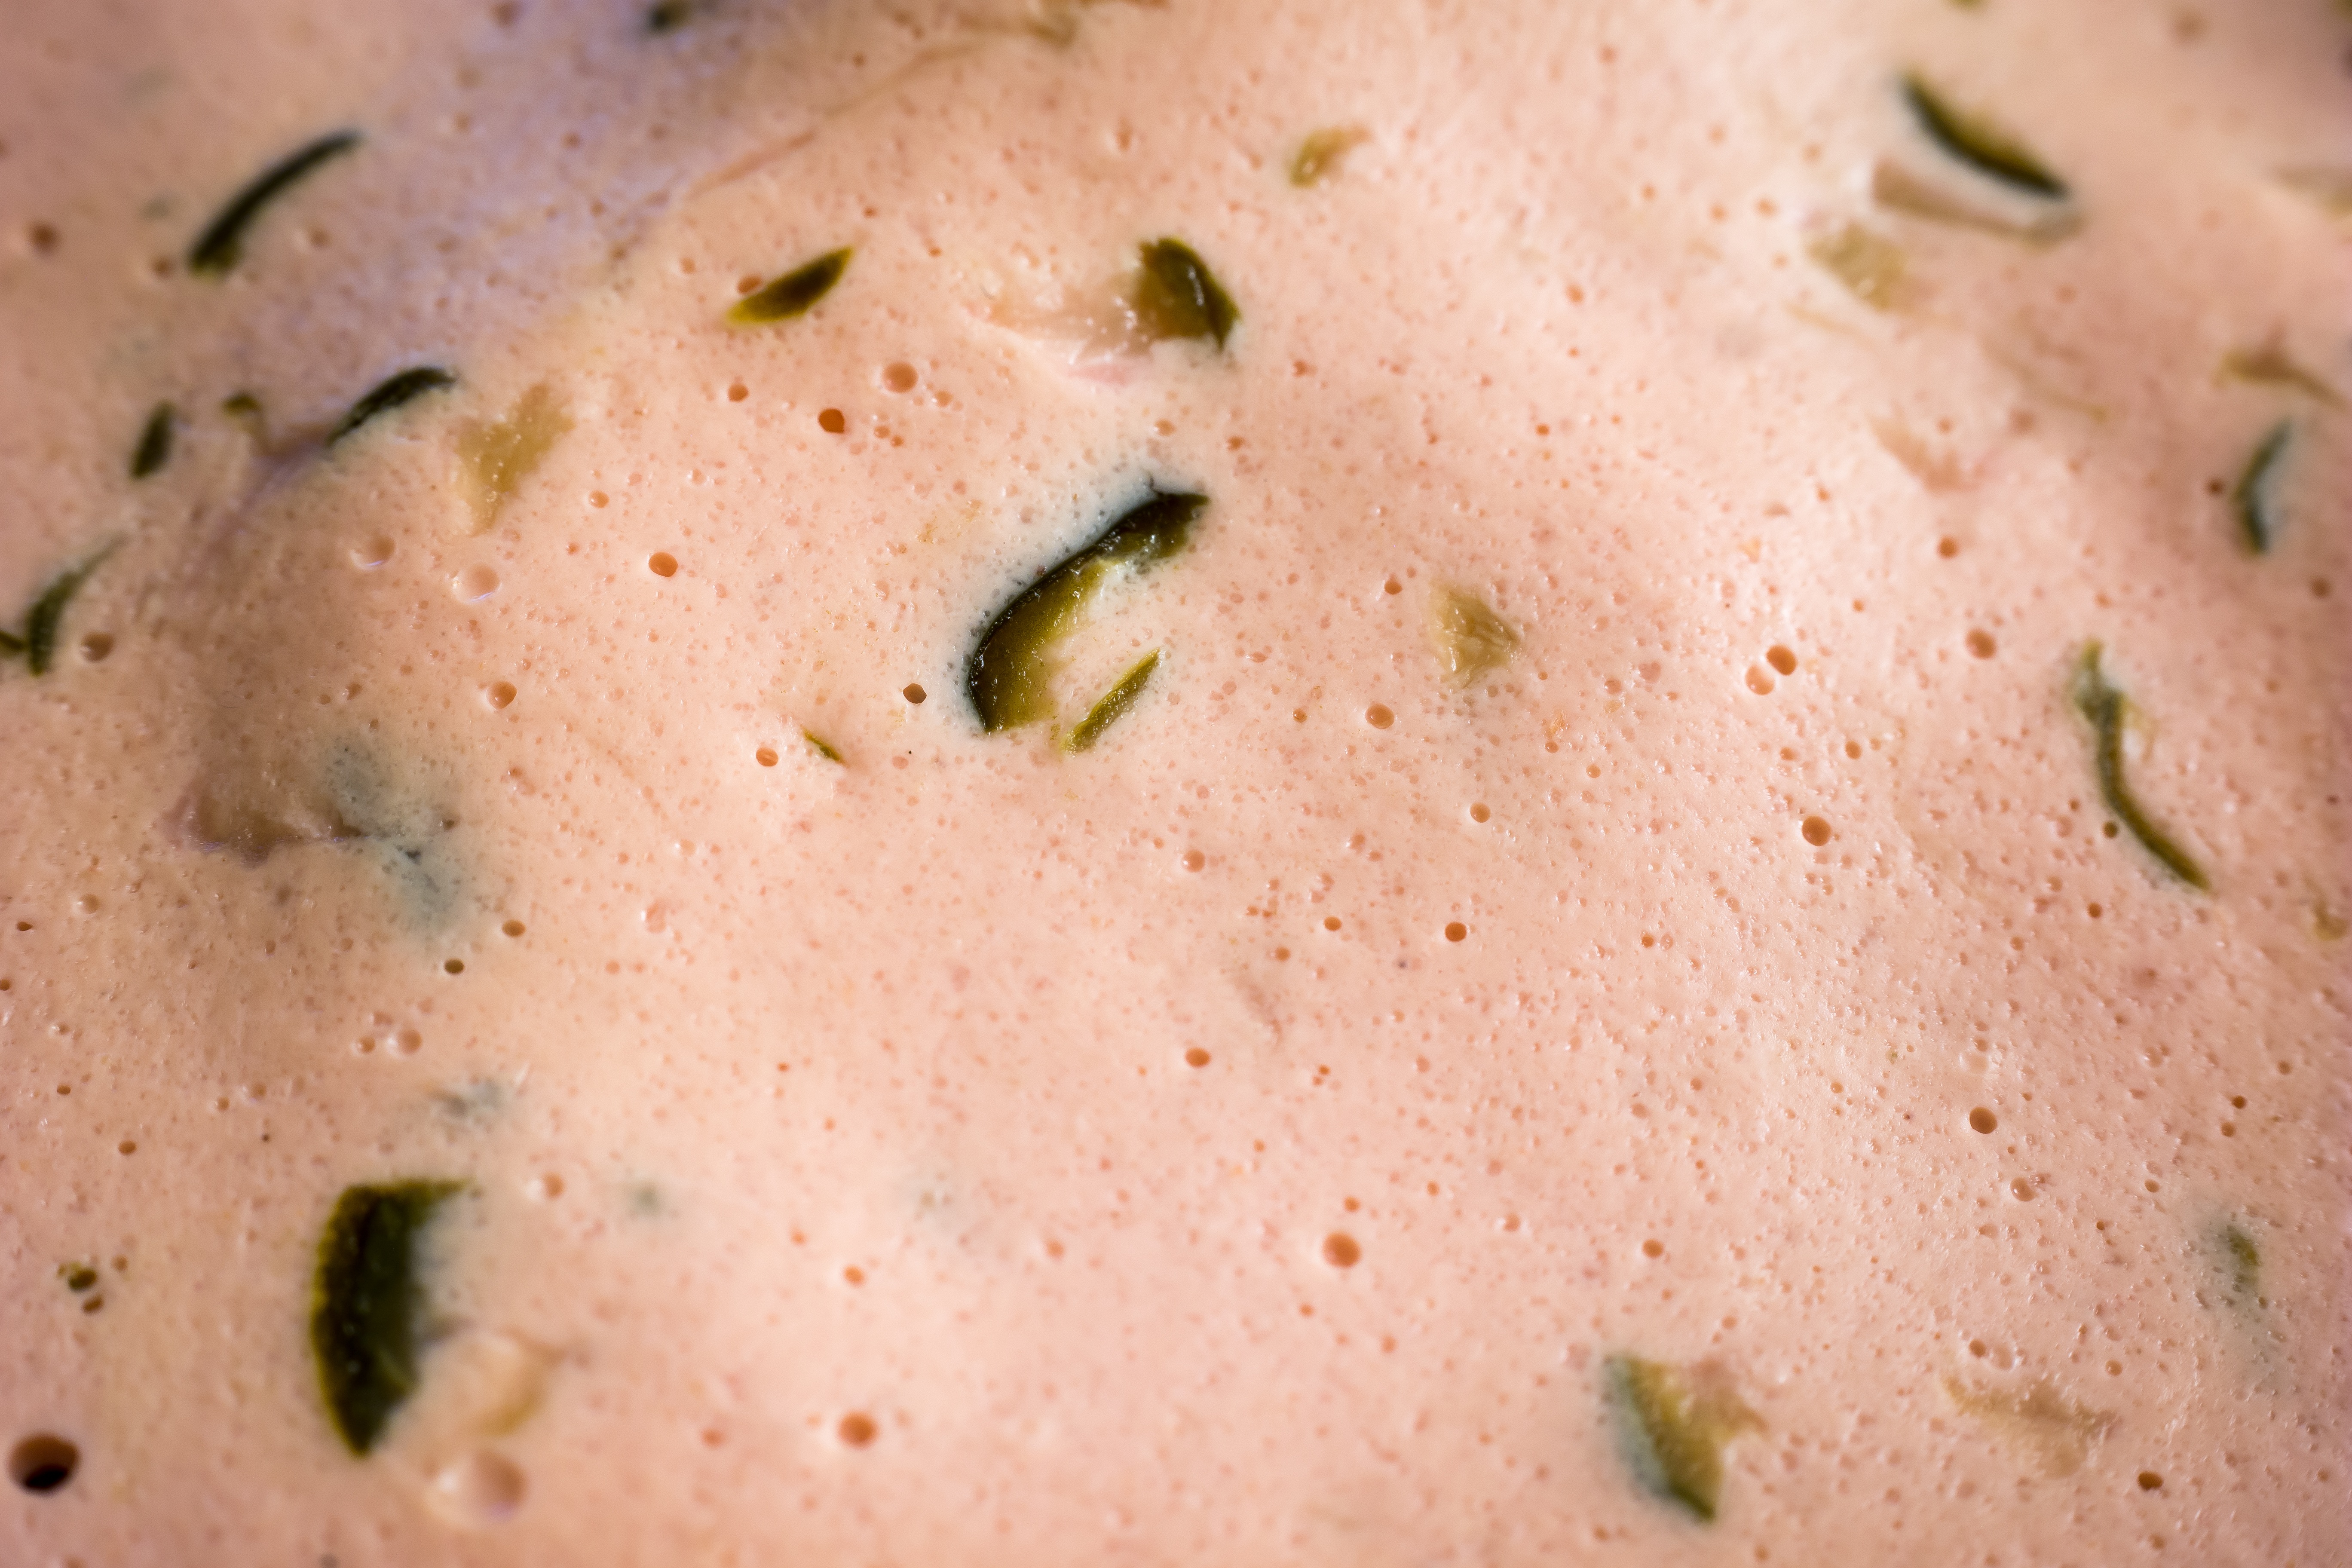
dish, food, produce, vegetable, ice cream, dessert, dairy product, sausage, icing, vegetarian, cold cuts, buttercream, bread covering, semifreddo, sausage disc, sausage substitute